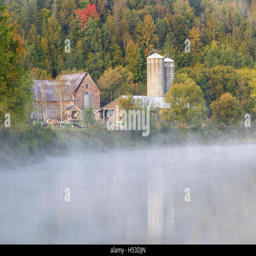
farm along river during the autumn months